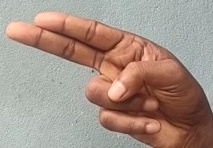
ASL sign: H